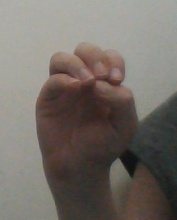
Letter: ha